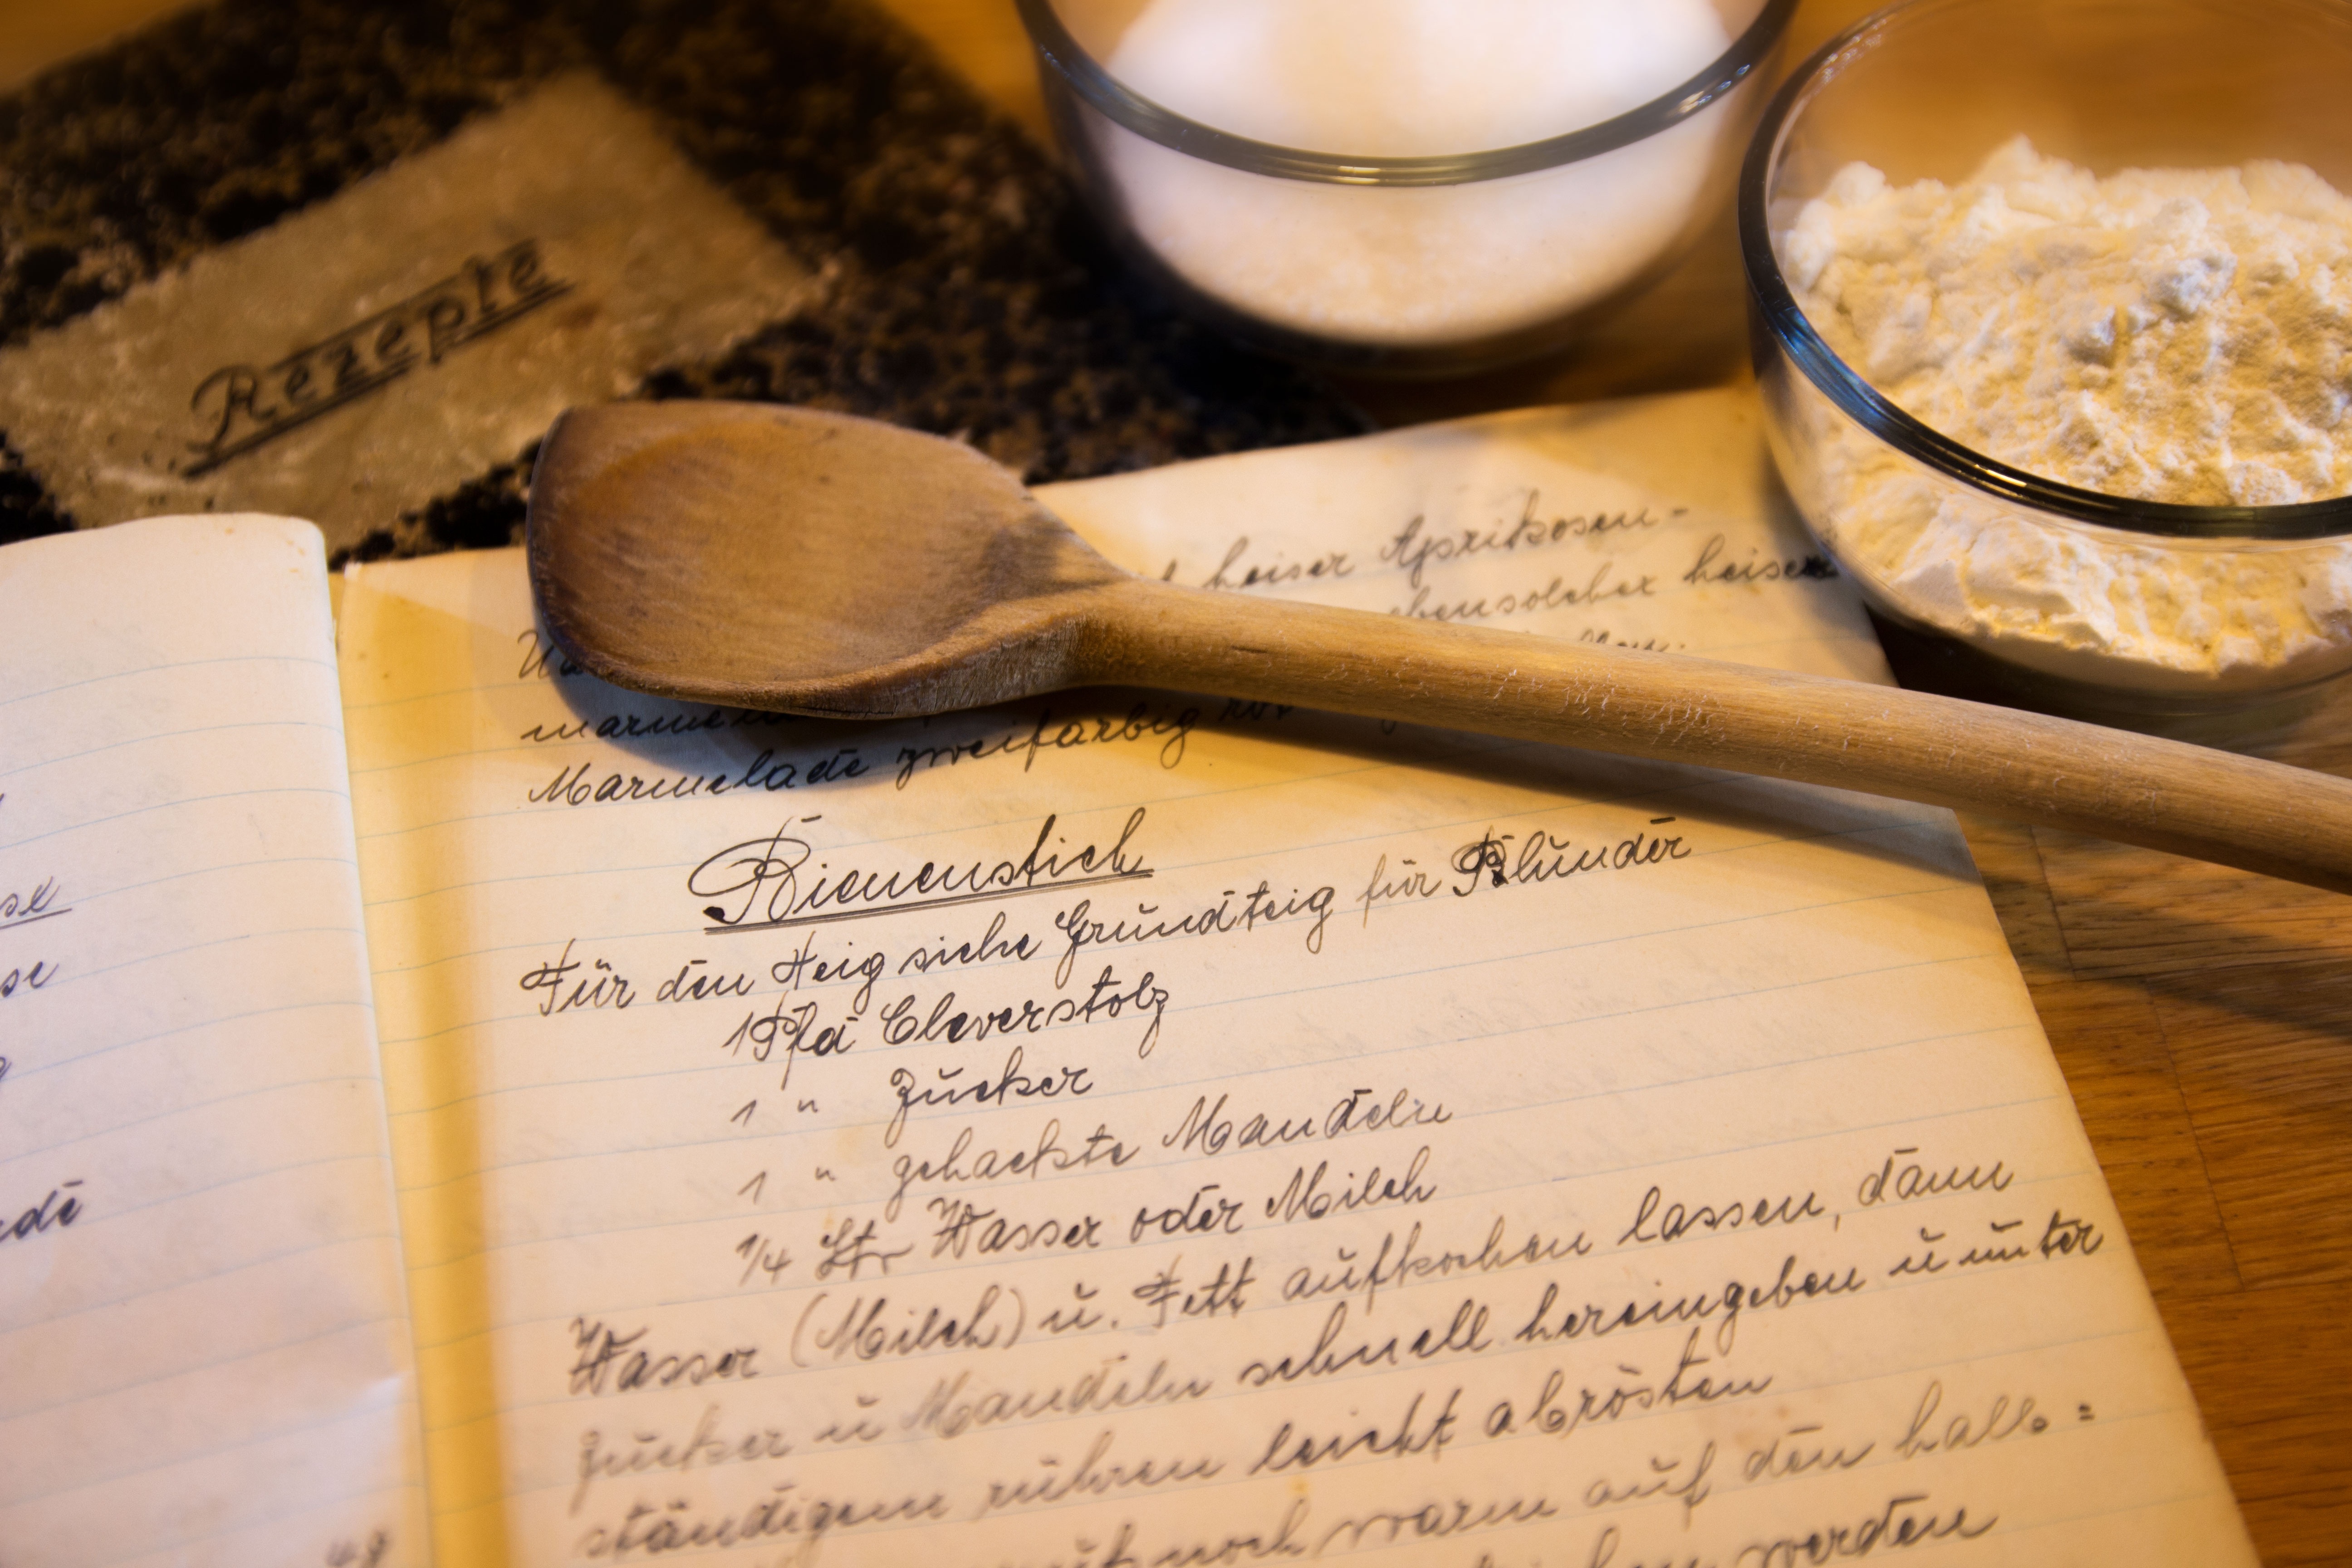
writing, vintage, food, kitchen, baking, preparation, bake, cheek, handwriting, calligraphy, ingredients